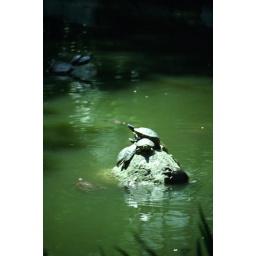
Sao Paulo - turtles climbing rocks in a park pond